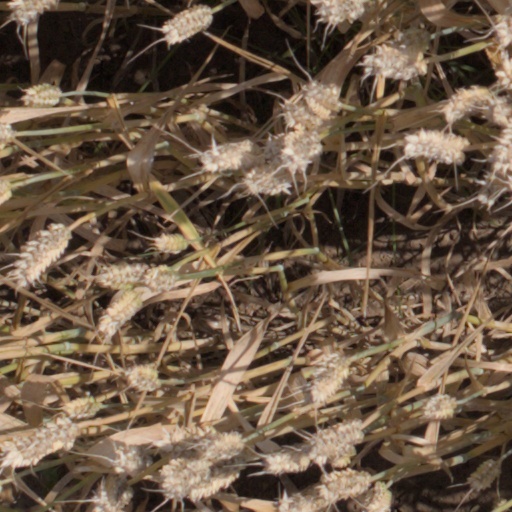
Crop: wheat